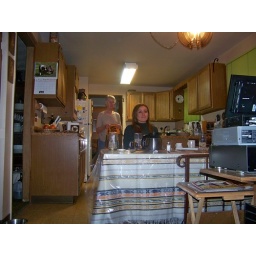
Photo of my mom in the kitchen and Ruth at the table after dinner.